Transmission (mechanical device)

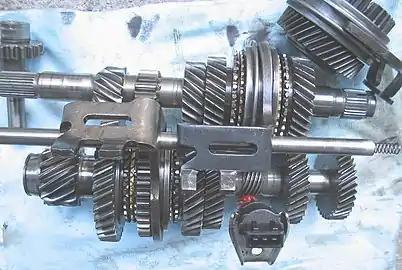
Transmission internals for a 2009 Volkswagen Golf

A transmission (also called a gearbox) is a mechanical device invented by Louis Renault (who founded Renault) which uses a gear set—two or more gears working together—to change the speed, direction of rotation, or torque multiplication/reduction in a machine.